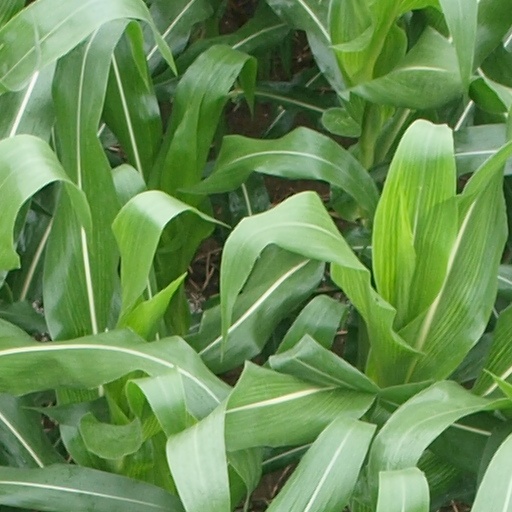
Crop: maize; corn